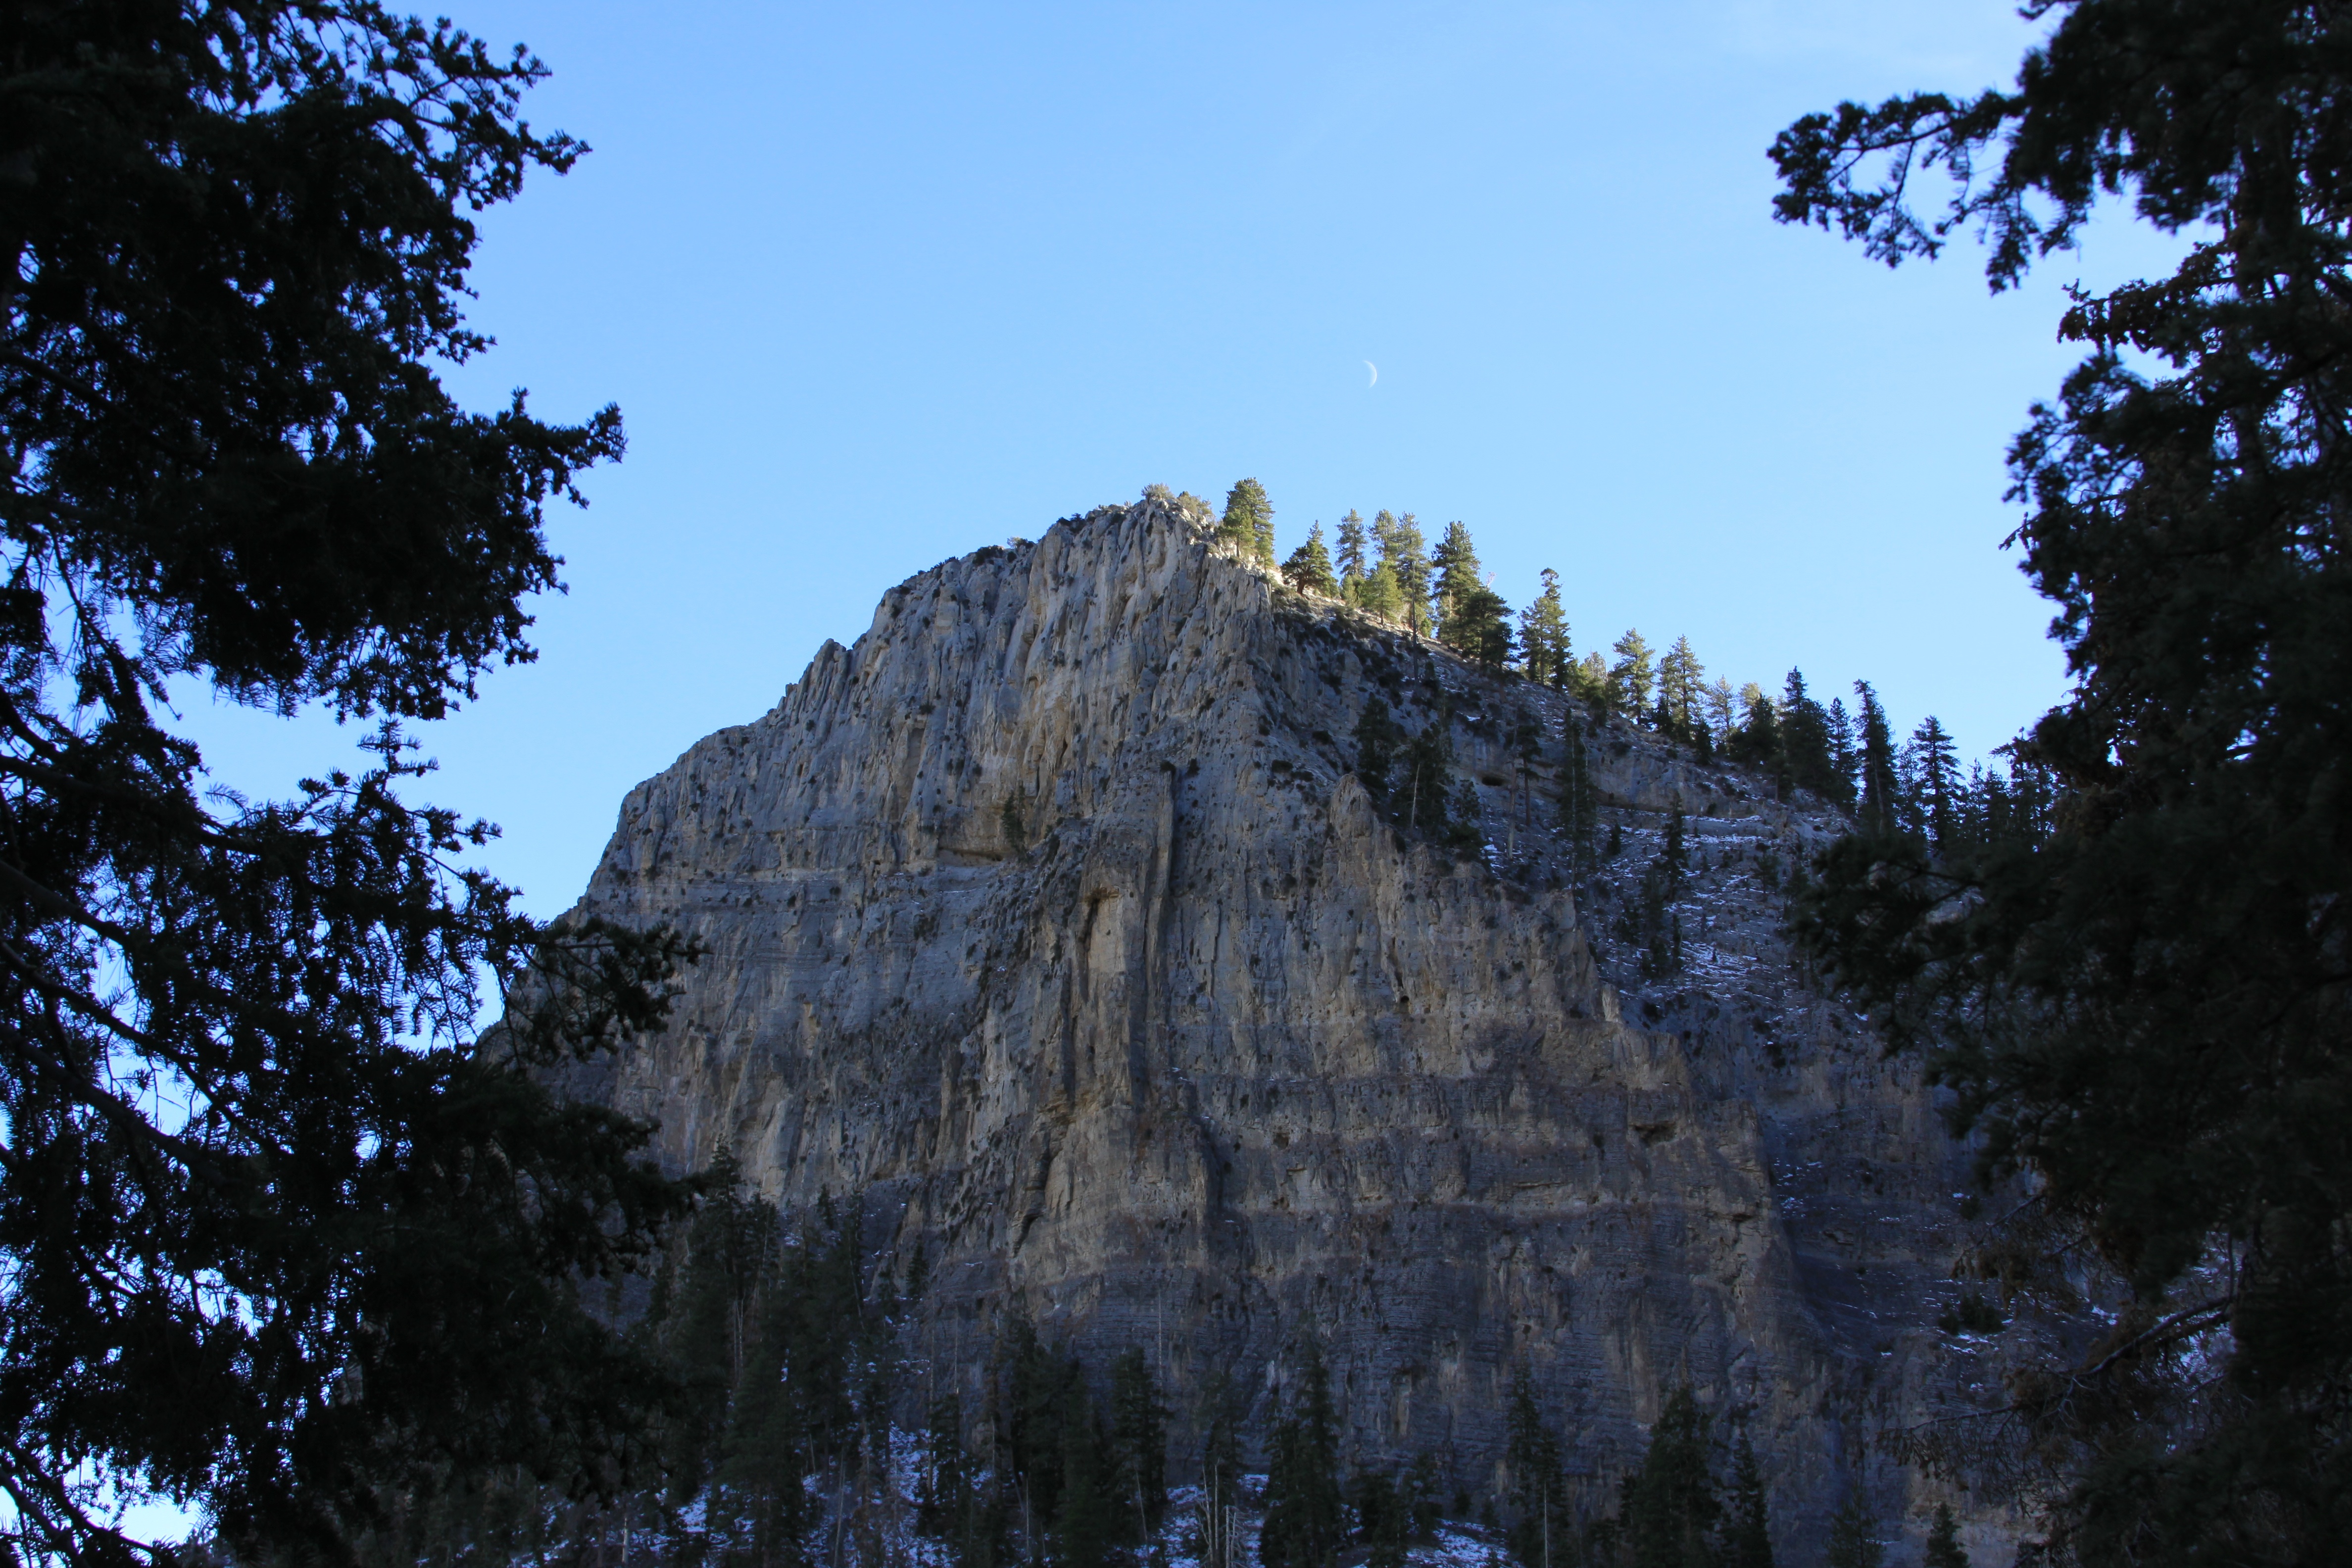
tree, nature, forest, rock, wilderness, mountain, snow, plant, mountain range, autumn, park, national park, ridge, summit, landform, natural environment, geographical feature, woody plant, mountainous landforms